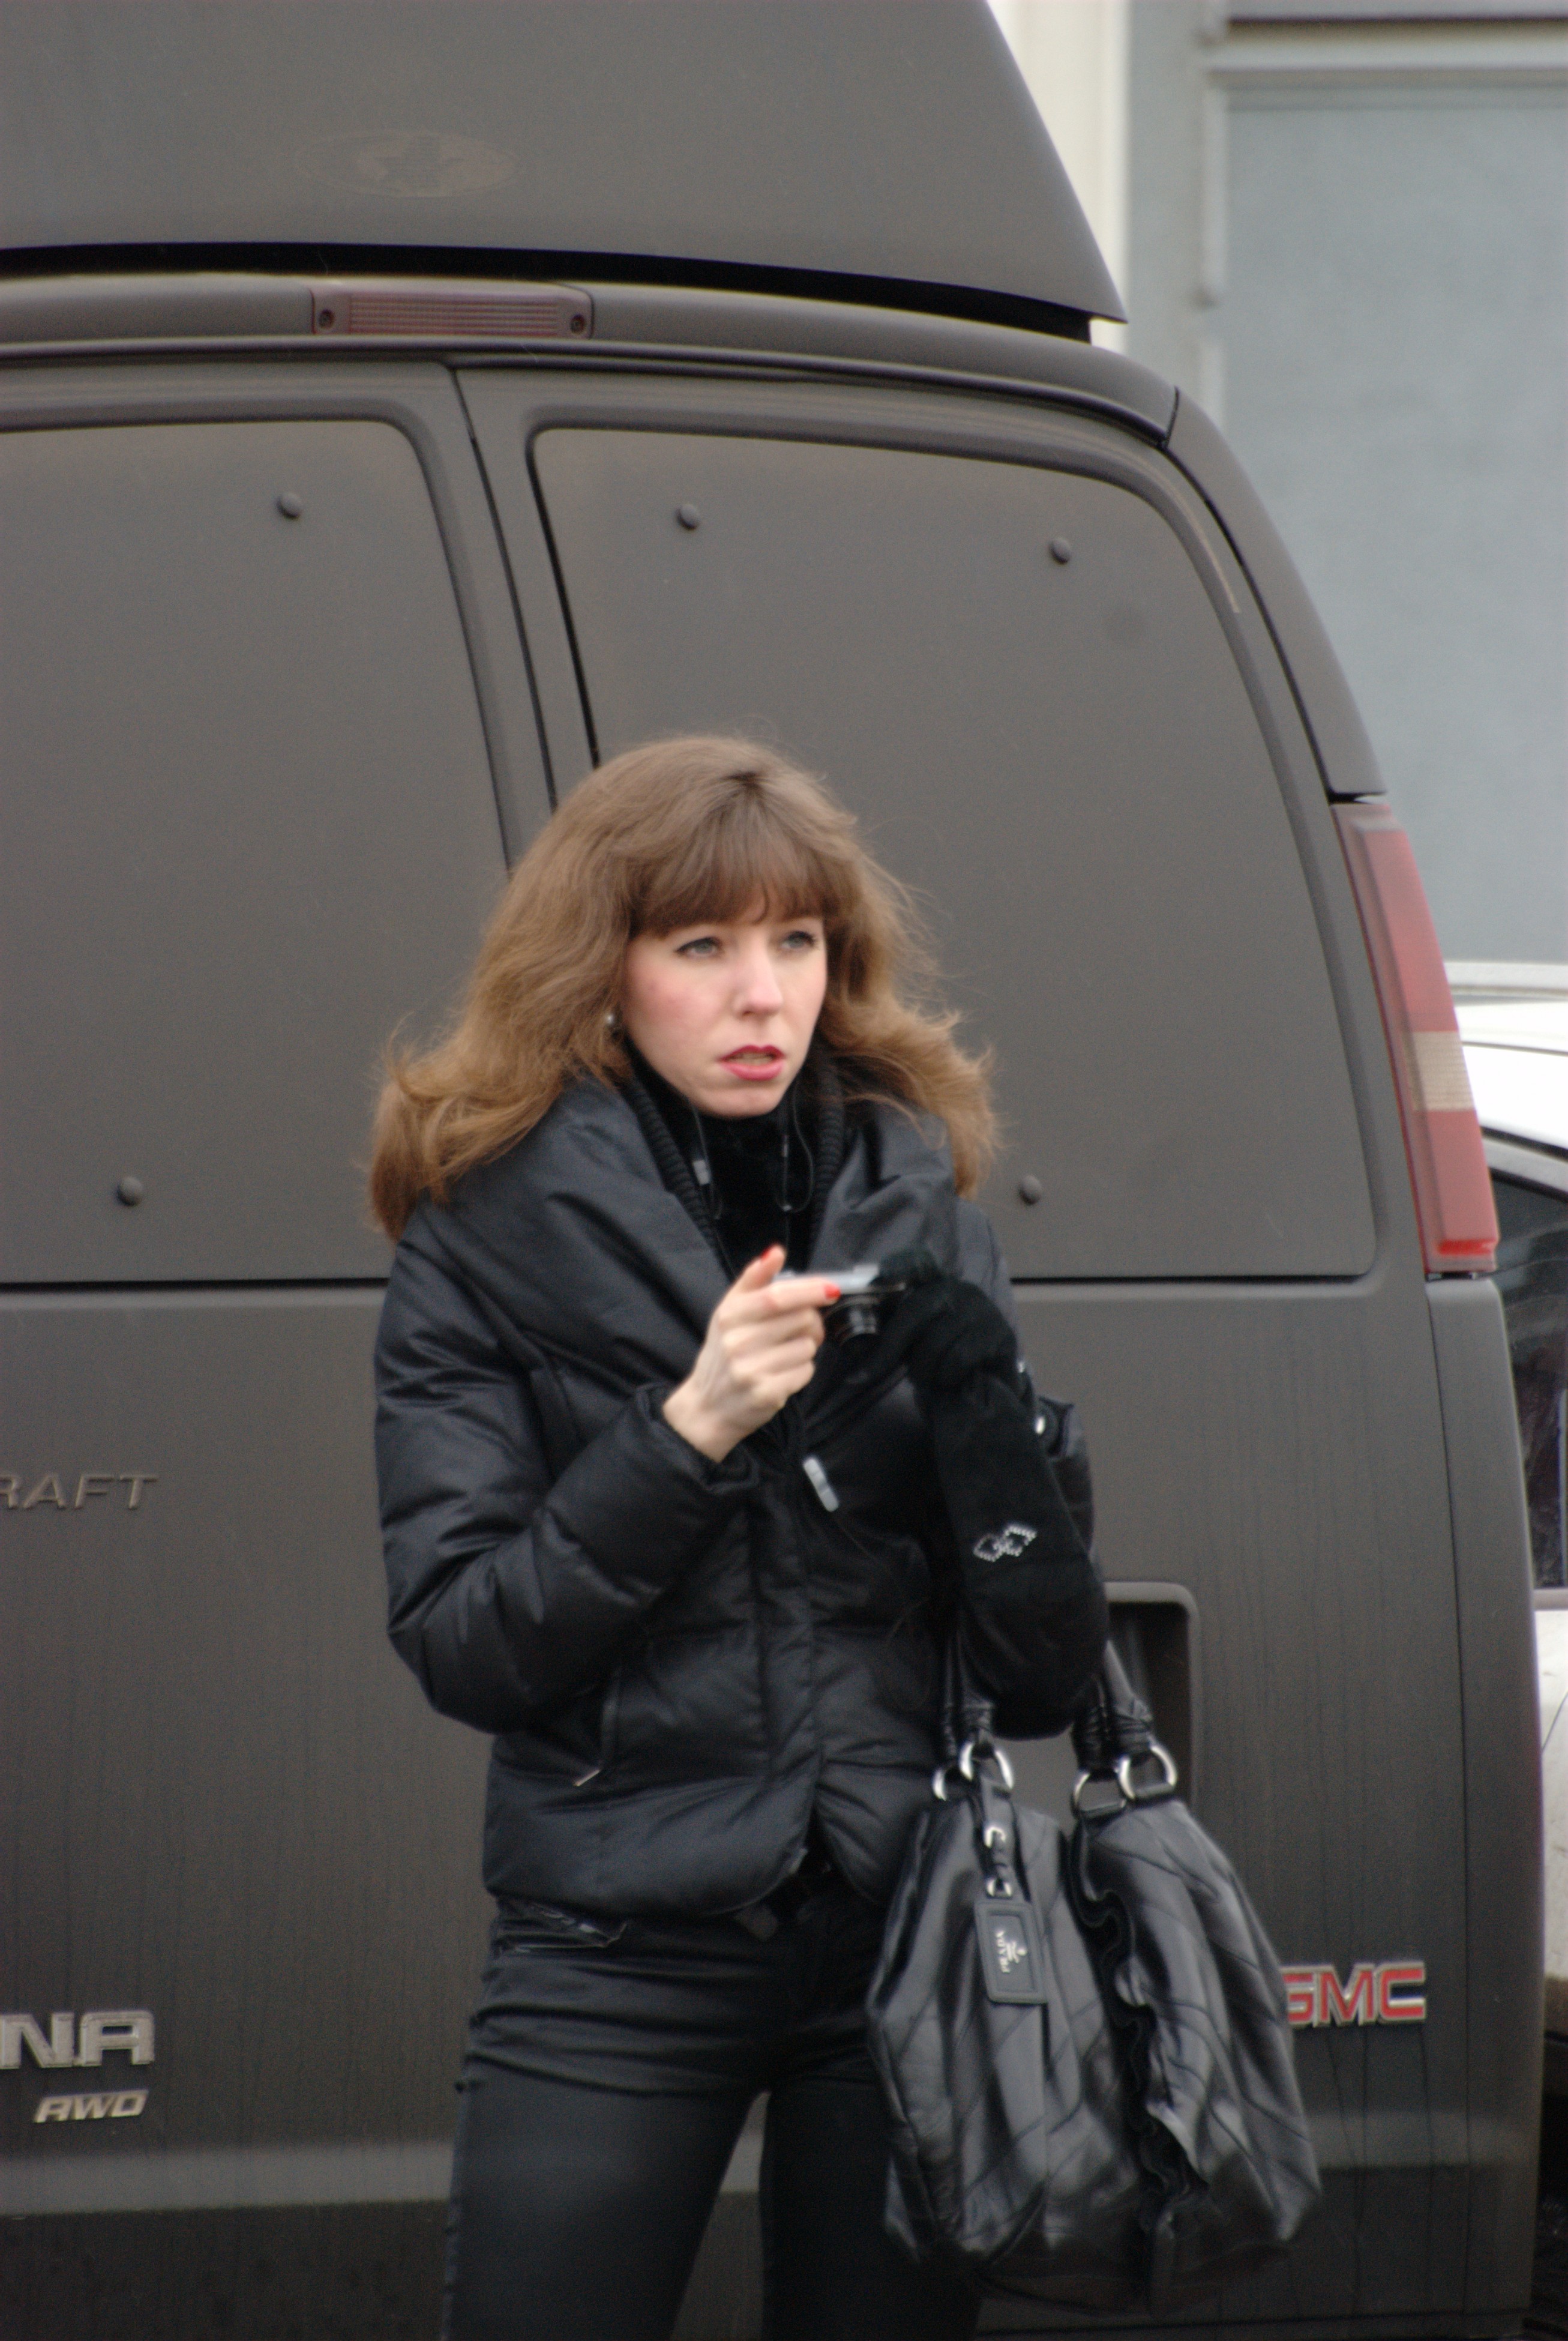
person, people, girl, woman, driving, vehicle, nikon, cool image, moscow, russia, d80, moskau, nikond80, moscou